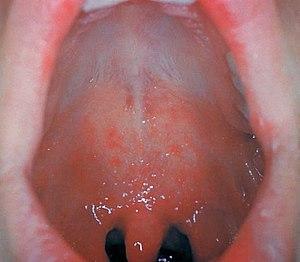
Un énanthème consiste en éruptions muqueuses fugaces – plus souvent vues chez les enfants et surtout associées à des primo-infections virales ex : rougeole, rubéole, exanthème subit, mégalérythème épidémique, syndrome pied-main-bouche, herpangine, syndrome papulo-purpurique en gants et chaussettes ou mononucléose infectieuse (chez l'adolescent), mais également à une infections bactériennes (scarlatine, si la langue est blanchâtre ou partiellement blanche) ou une pathologie inflammatoire systémique grave (Maladie de Kawazaki si la langue est rouge vif) ou encore à une allergie ou à un choc toxique (ex : choc toxique staphylococcique)